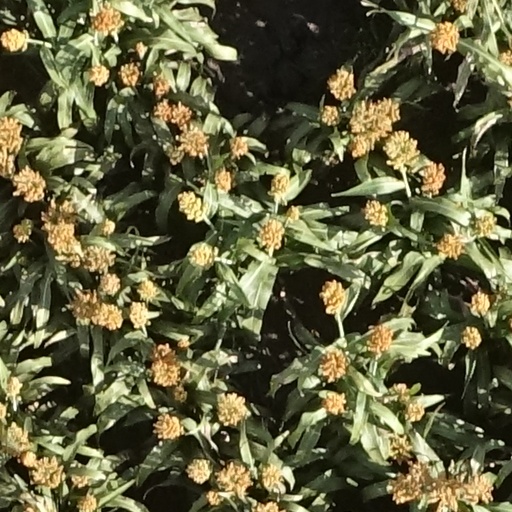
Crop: sorghum